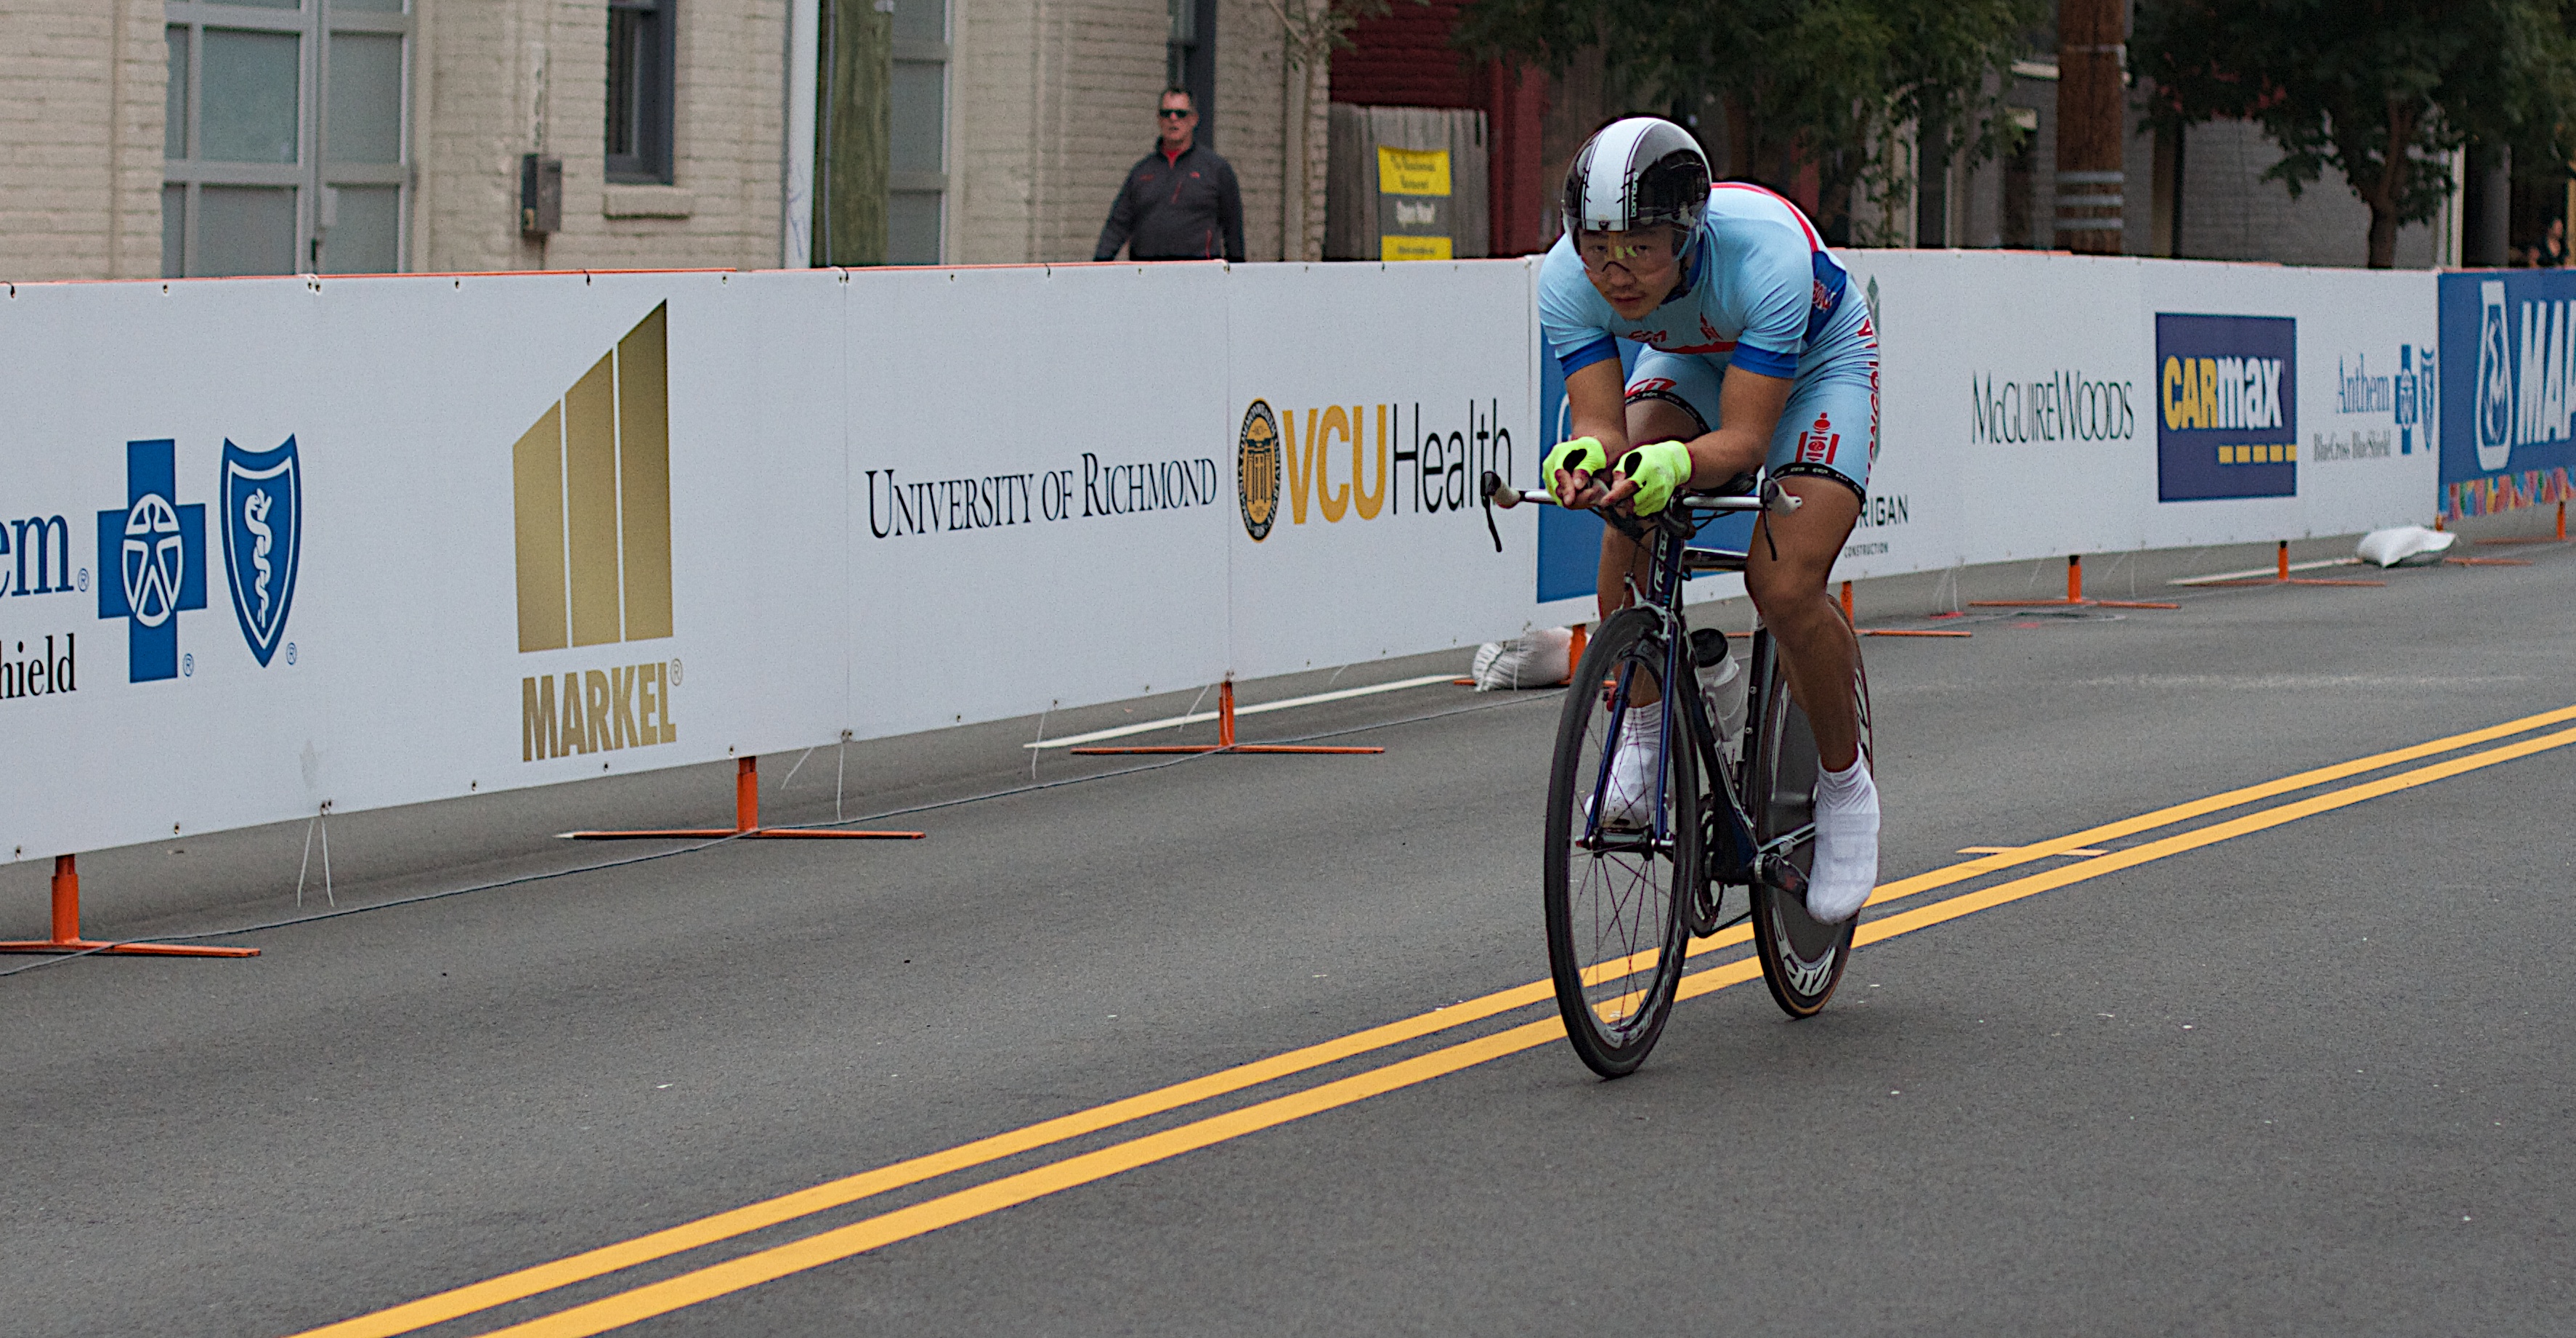
road, bicycle, recreation, vehicle, lane, cycling, race, sports, infrastructure, racing, endurance, vcubrb, theworldsatvcu, road cycling, outdoor recreation, bicycle racing, road bicycle, endurance sports, road bicycle racing, duathlon